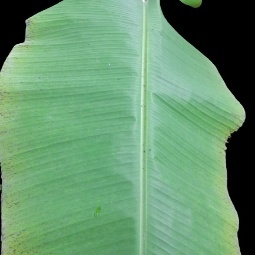
Label: Healthy